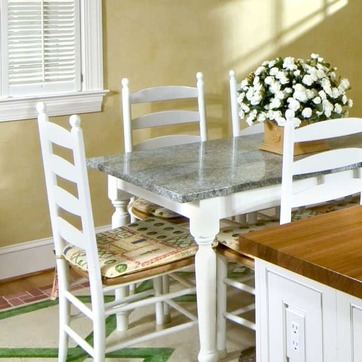
Material: polishedstone